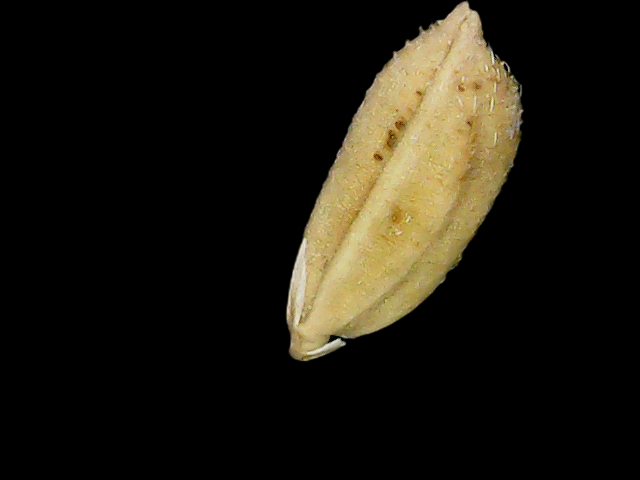
Rice variety: Bd33